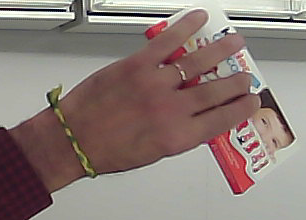
Product: kinder_chocolate